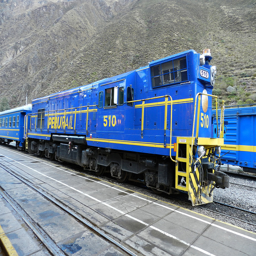
a blue and yellow train some tracks and a side of a mountain
No one will miss this bright blue and yellow train engine.
A blue train on a track near another train.
Two blue and yellow trains passing each other by.
The train is on the train tracks at the station.